We Are All Made of Glue

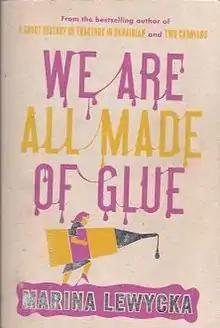
First paperback edition cover

We Are All Made of Glue is English novelist Marina Lewycka's third novel, published in 2009. The book follows the friendship of Georgina, a recently separated middle-aged freelance journalist and Mrs Shapiro, an elderly lady who lives with seven cats in a dilapidated North London mansion.